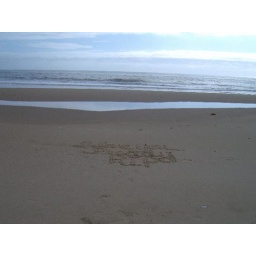
Taken in back of freds beach house